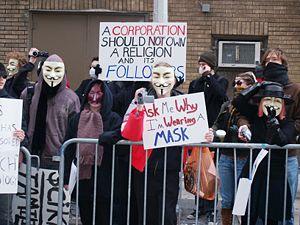
Anonymous est un mouvement hacktiviste, se manifestant notamment sur Internet. Le nom de ce collectif est considéré comme un mot fourre-tout désignant des membres de certaines communautés d'internautes agissant de manière anonyme dans un but particulier.